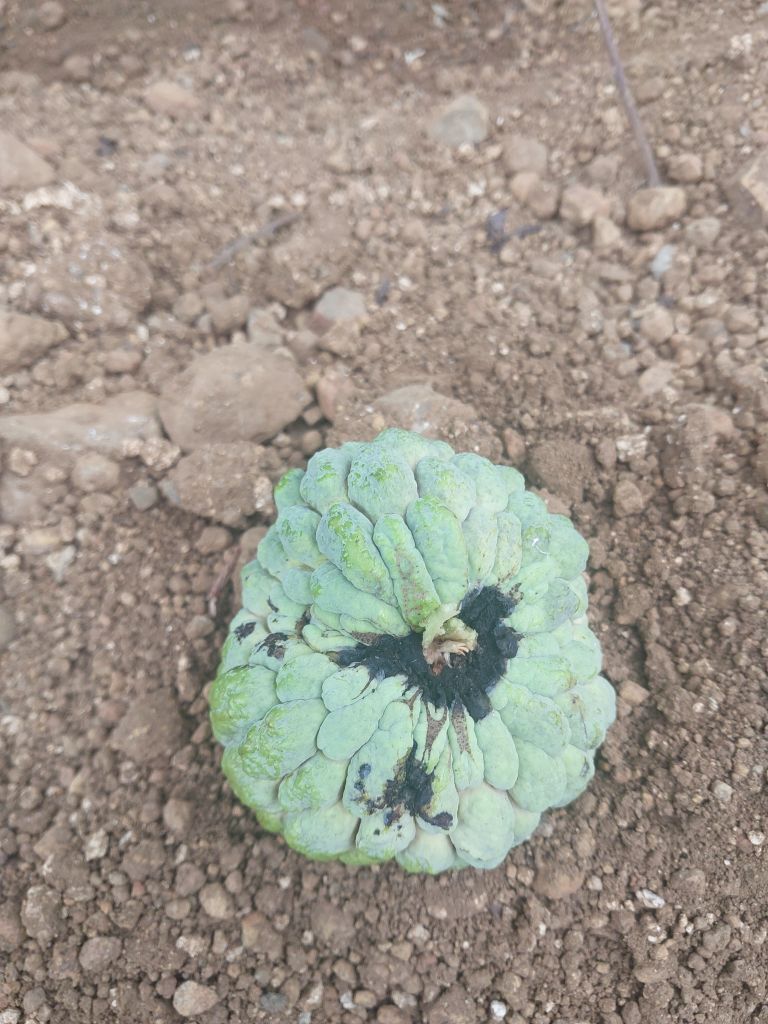
Disease label: Blank Canker